Gregory Keyes

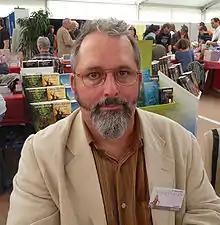
Keyes in 2010

Gregory Keyes (born April 11, 1963) is an American writer of science fiction and fantasy who has written both original and media-related novels under both the names J. Gregory Keyes and Greg Keyes.